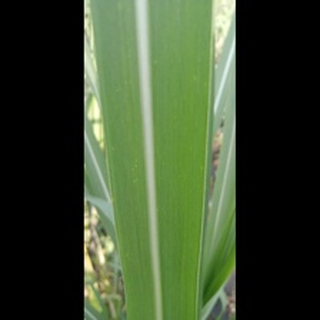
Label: healthy_sugarcane